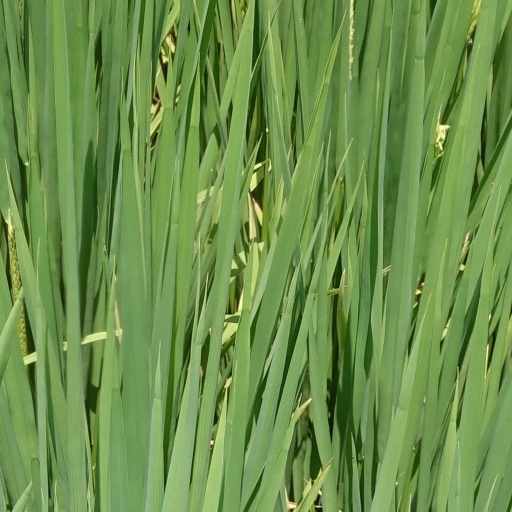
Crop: rice